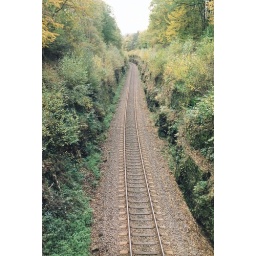
From a bridge near our house in Germany. Shot with Canon AE-1 Program